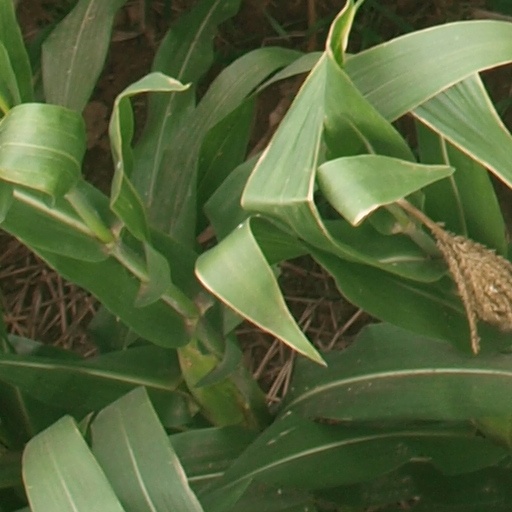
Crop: maize; corn